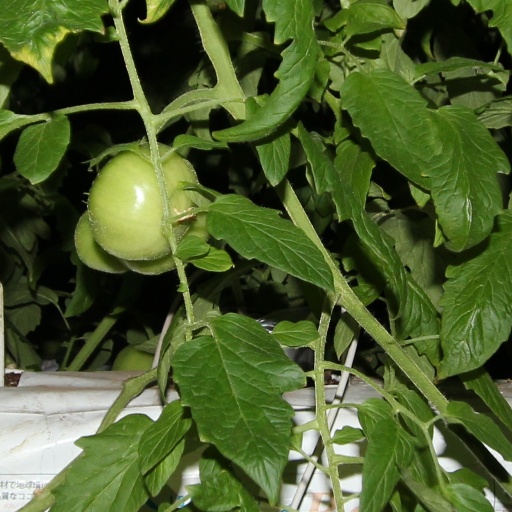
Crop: tomato